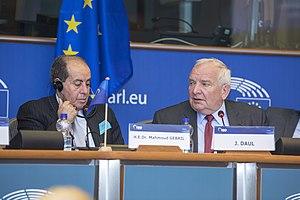
Mahmoud Jibril el-Warfalli, également retranscrit Jabril ou Jebril ou Gebril, né le 28 mai 1952 à El-Beïda et mort le 5 avril 2020 au Caire, est un homme d'État libyen.